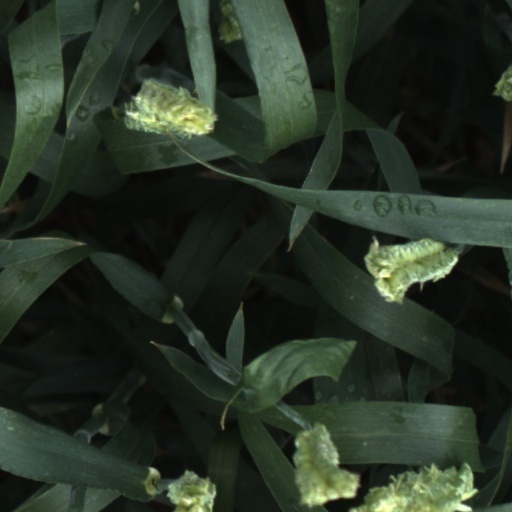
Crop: wheat